Automatic number-plate recognition

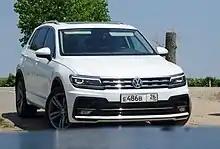
Volkswagen car with plate with partly hidden letters and numbers. Russia, 2021

The London congestion charge is an example of a system that charges motorists entering a payment area. Transport for London (TfL) uses ANPR systems and charges motorists a daily fee of £11.50 if they enter, leave or move around within the congestion charge zone between 7 a.m. and 6:00 p.m., Monday to Friday. A reduced fee of £10.50 is paid by vehicle owners who sign up for the automatic deduction scheme. Fines for traveling within the zone without paying the charge are £65 per infraction if paid before the deadline, doubling to £130 per infraction thereafter.